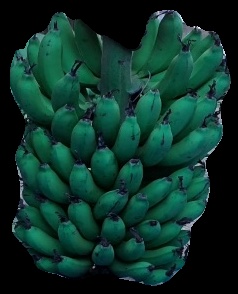
Variety: pachbale
Grade: grade2